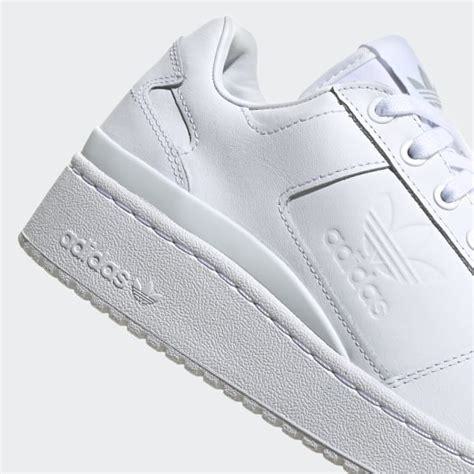
Brand: Adidas
Model: Forum Bold